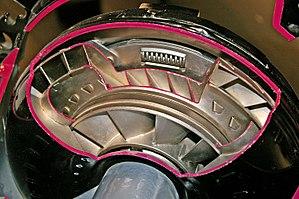
Un convertisseur de couple est une variante de l'accouplement hydraulique, qui est employé pour transmettre une puissance entre un arbre moteur et un mécanisme.